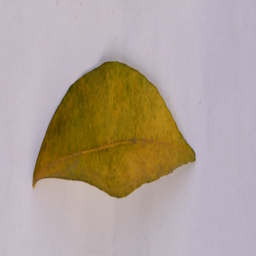
Plant part: leaf
Disease: canker